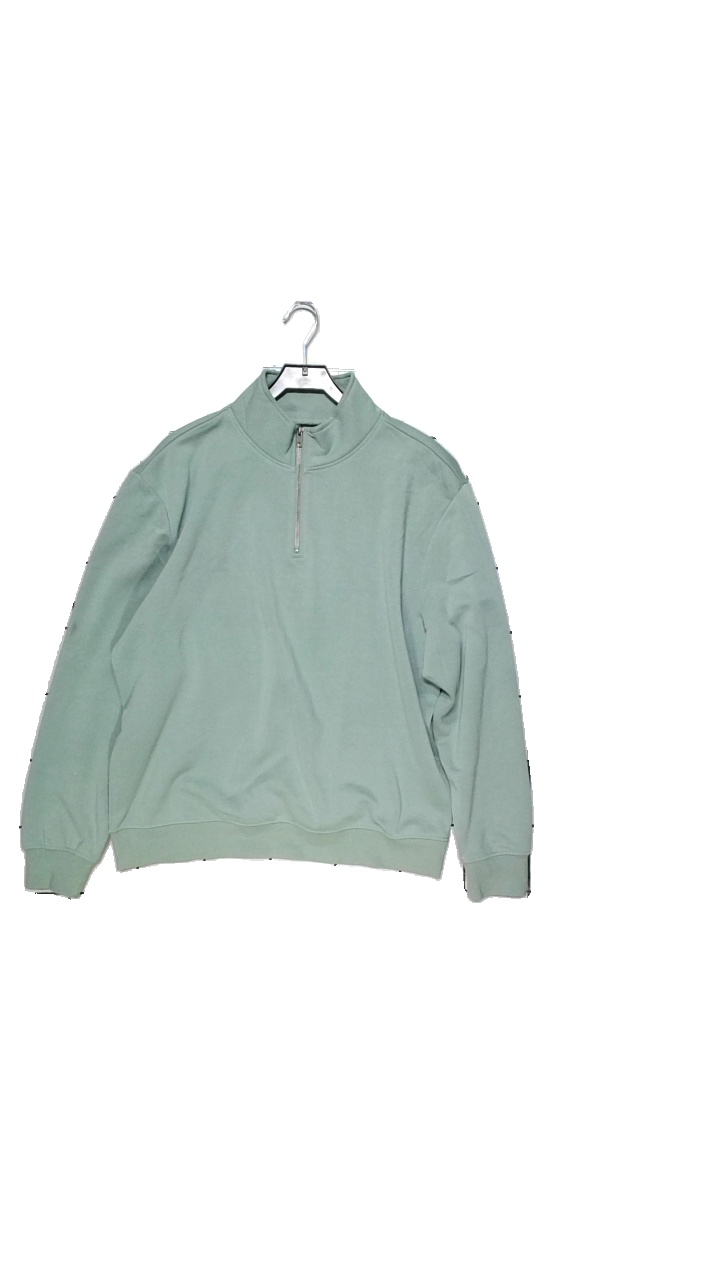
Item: Sweater (Men)
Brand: Livergy
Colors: Green
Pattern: Other
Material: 70% polyester, 30% cotton
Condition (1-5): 4
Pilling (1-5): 5
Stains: Minor
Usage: Reuse
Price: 50-100